History of Social Security in the United States

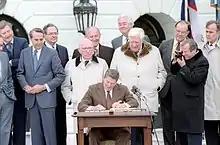
President Ronald Reagan signing the Social Security Amendments Act of 1983

After the 1977 amendments, the economic assumptions surrounding Social Security projections continued to be overly optimistic as the program moved toward a crisis. For example, COLAs were attached to increases in the CPI. This meant that they changed with prices, instead of wages. Before the 1970s, wage measurements exceeded changes in price. In the 1970s, however, this reversed and real wages decreased. This meant that FICA revenues could not keep up with the increasing benefits that were being given out. Continued high unemployment levels also lowered the amount of Social Security tax that could be collected. These two developments were decreasing the Social Security Trust Fund reserves. In 1982, projections indicated that the Social Security Trust Fund would run out of money by 1983, and there was talk of the system being unable to pay benefits.